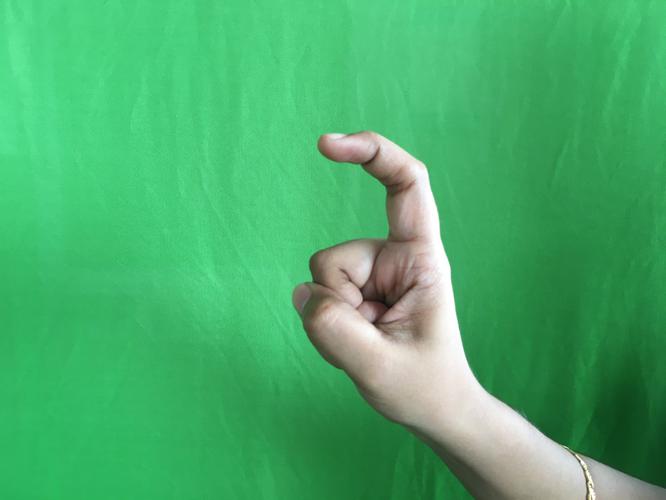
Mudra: Tamarachudam
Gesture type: single_hand